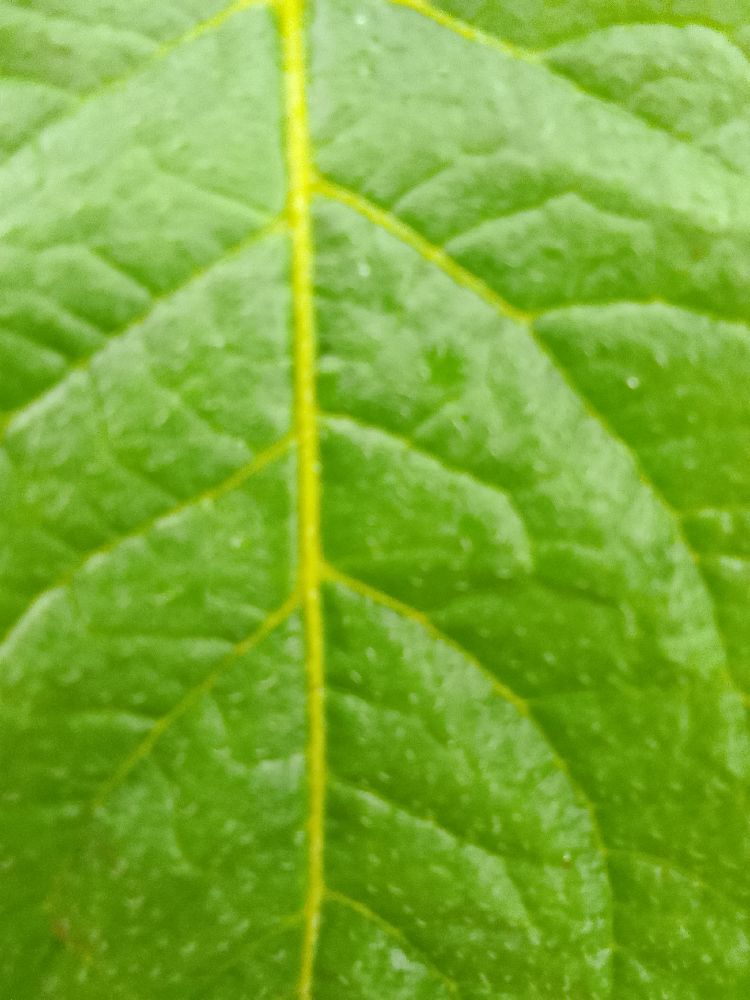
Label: Healthy